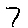
Label: 7